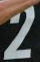
Number: 2